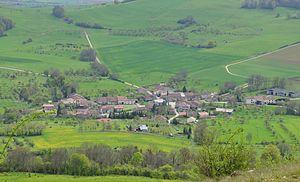
Village de Gugney en Lorraine, vu de la colline de Sion